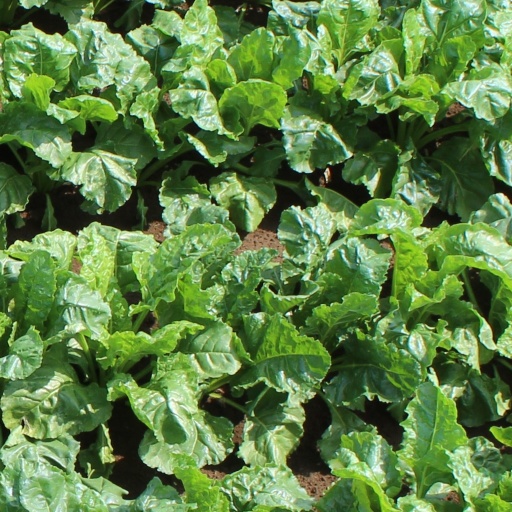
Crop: sugar beet